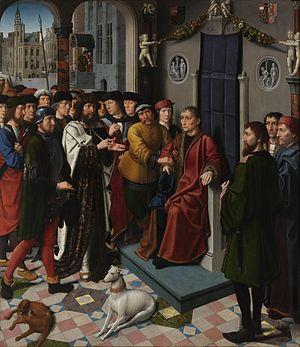
Les Primitifs flamands à Bruges est une exposition d'art consacrée aux peintures des primitifs flamands qui s'est tenue du 15 juin 1902 au 5 octobre 1902 au Palais du gouvernement provincial à Bruges.